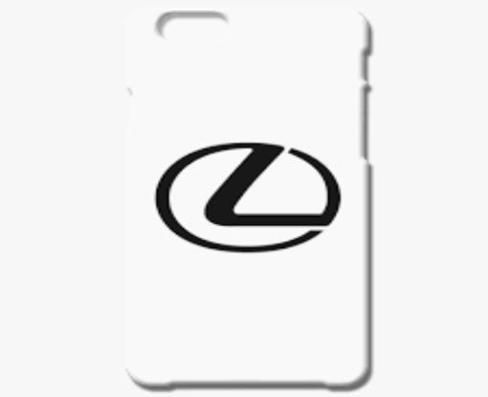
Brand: lexus-2
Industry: Transportation